Meißendorf

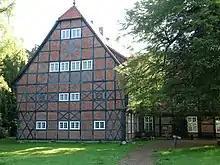
The former manor house of "Gut Sunder"

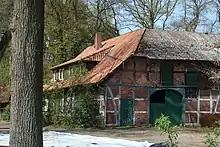
An old farmstead in Meißendorf

Meißendorf is a village and "Ortschaft" (municipal division) of the municipality of Winsen an der Aller in the Lower Saxon district of Celle in northern Germany.